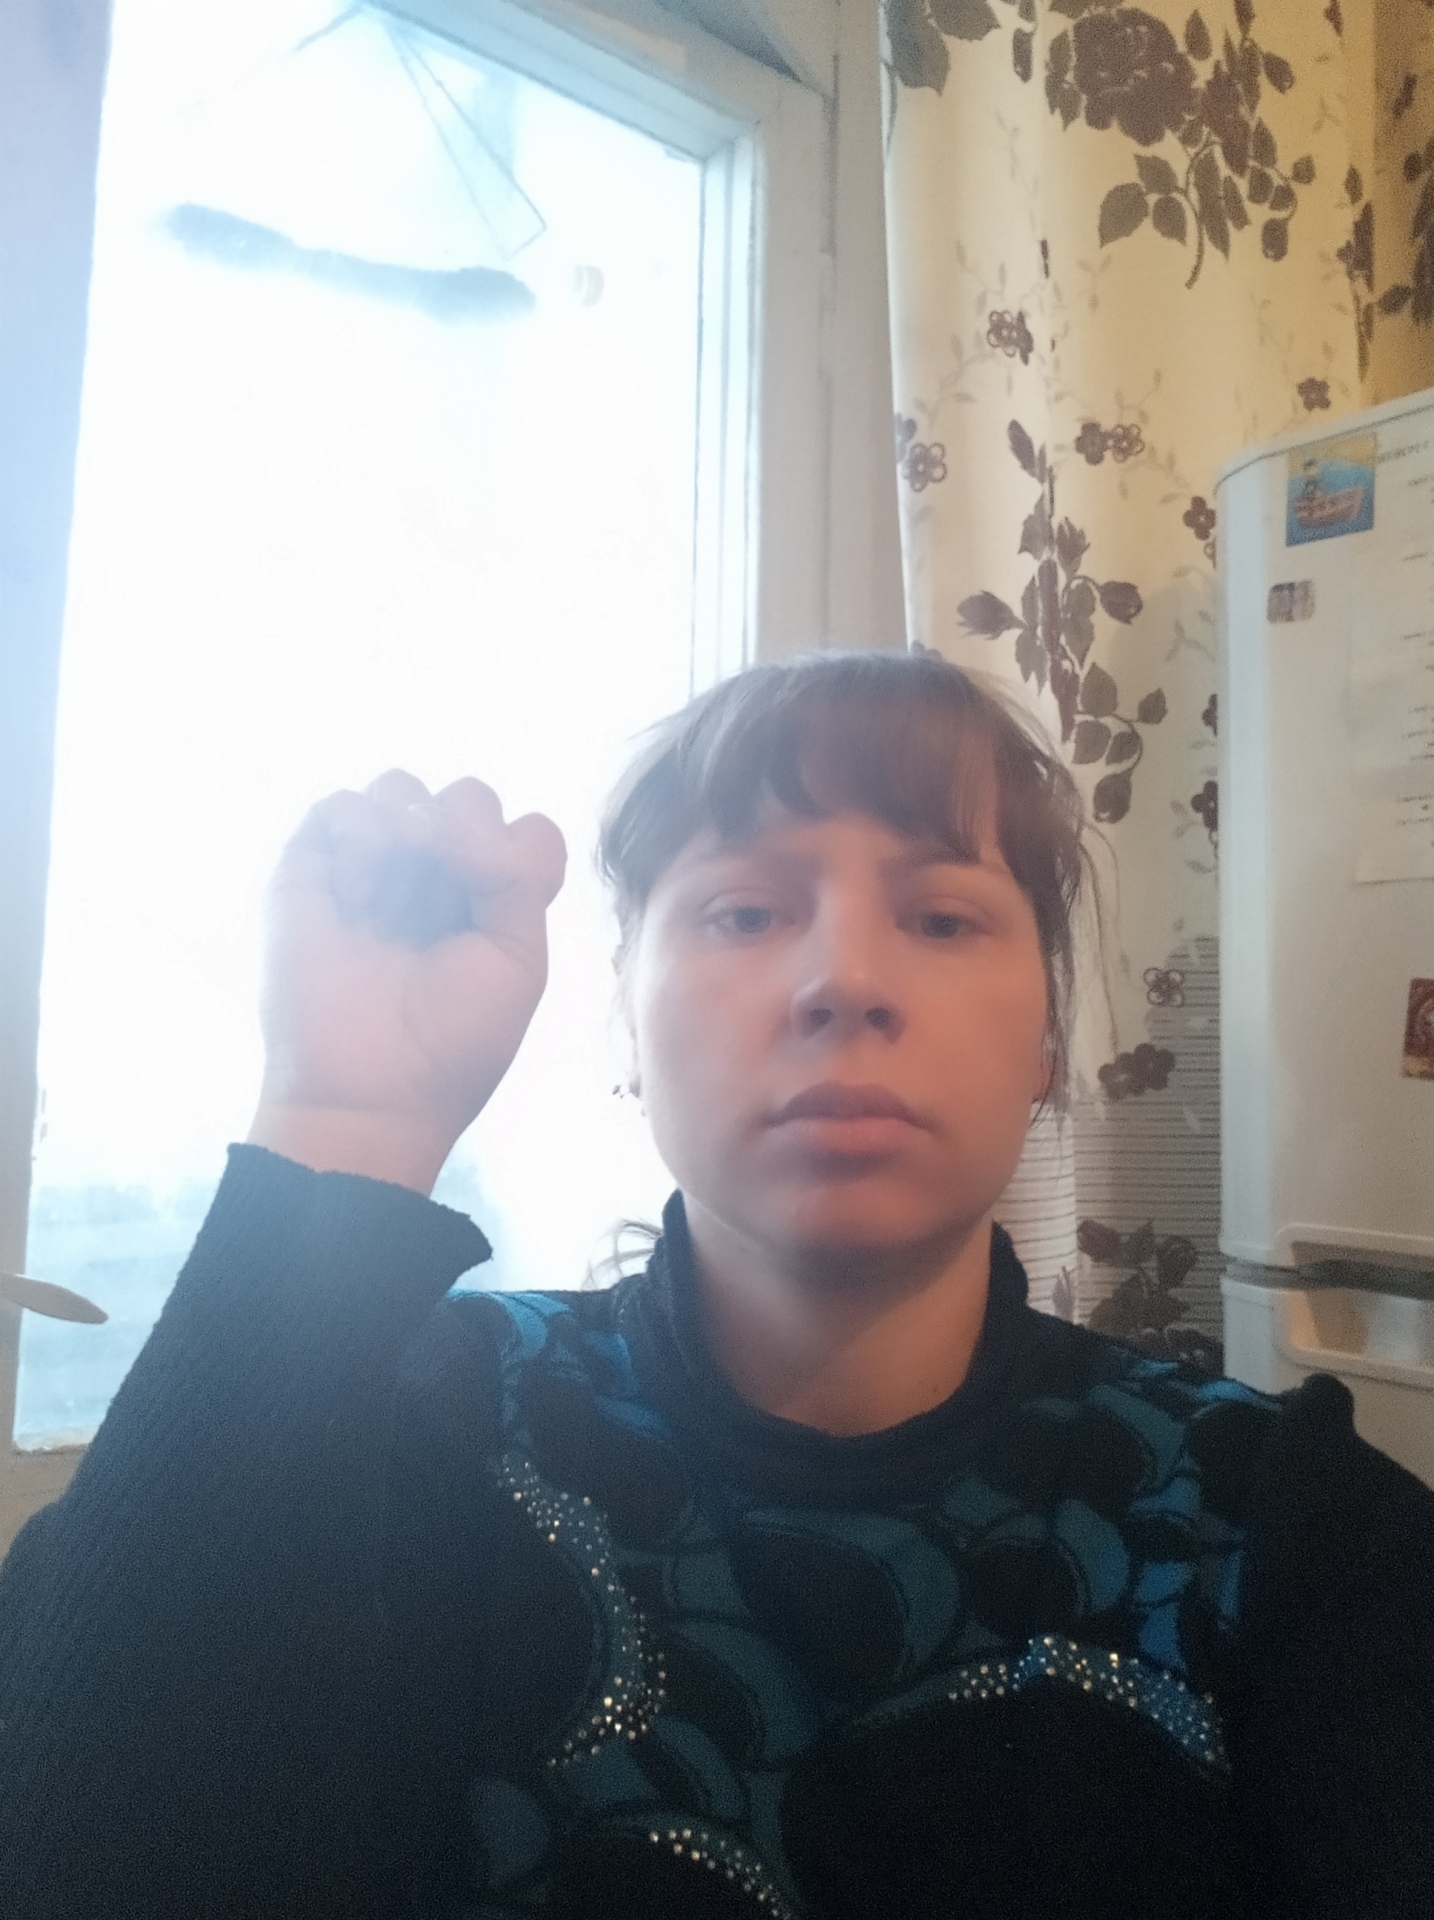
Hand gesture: fist